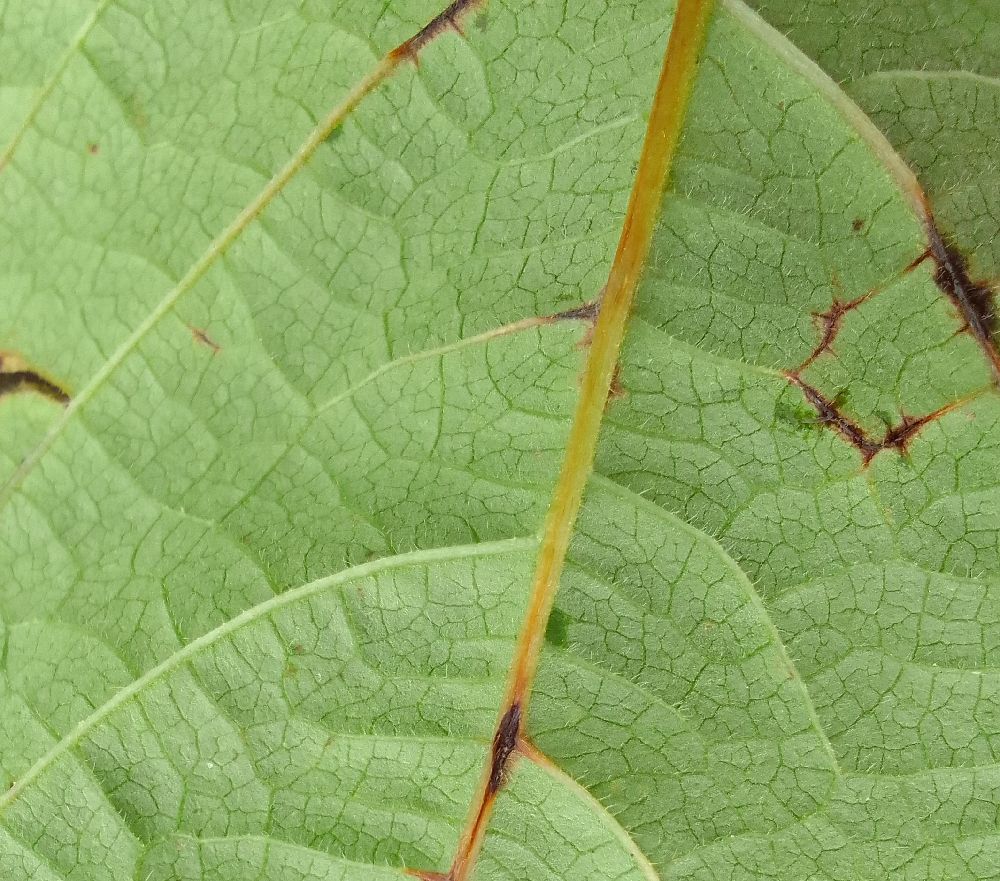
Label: anthracnose